Marie-Josephte Corriveau

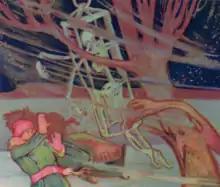
La Corriveau's skeleton terrorising a traveller one stormy night. Illustration by Charles Walter Simpson for the "Légendes du Saint-Laurent", 1926.

Marie-Josephte Corriveau (1733 at Saint-Vallier, Quebec – at Quebec City), better known as "la Corriveau", is a well-known figure in Québécois folklore. She lived in New France, and was sentenced to death in 1763 by a British court martial for the murder of her second husband. She was hanged, and her body was placed in a gibbet on public display in Lévis. Her story has become a legend in Quebec, and she is the subject of many books and plays.